South of Dixie

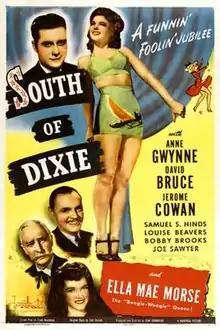
Theatrical release poster

South of Dixie is a 1944 American comedy film directed by Jean Yarbrough and written by Clyde Bruckman. The film stars Anne Gwynne, David Bruce, Jerome Cowan, Ella Mae Morse, Joe Sawyer and Samuel S. Hinds. The film was released om June 23, 1944, by Universal Pictures.